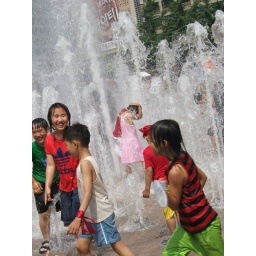
keep your eye on the girl in the middle, with pink-striped shirt